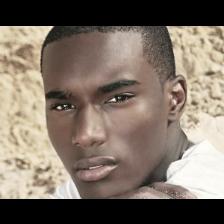
Label: Human